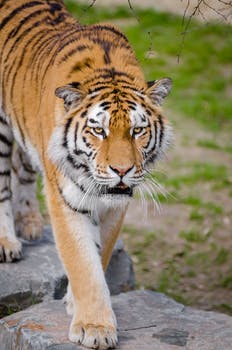
Label: No Watermark